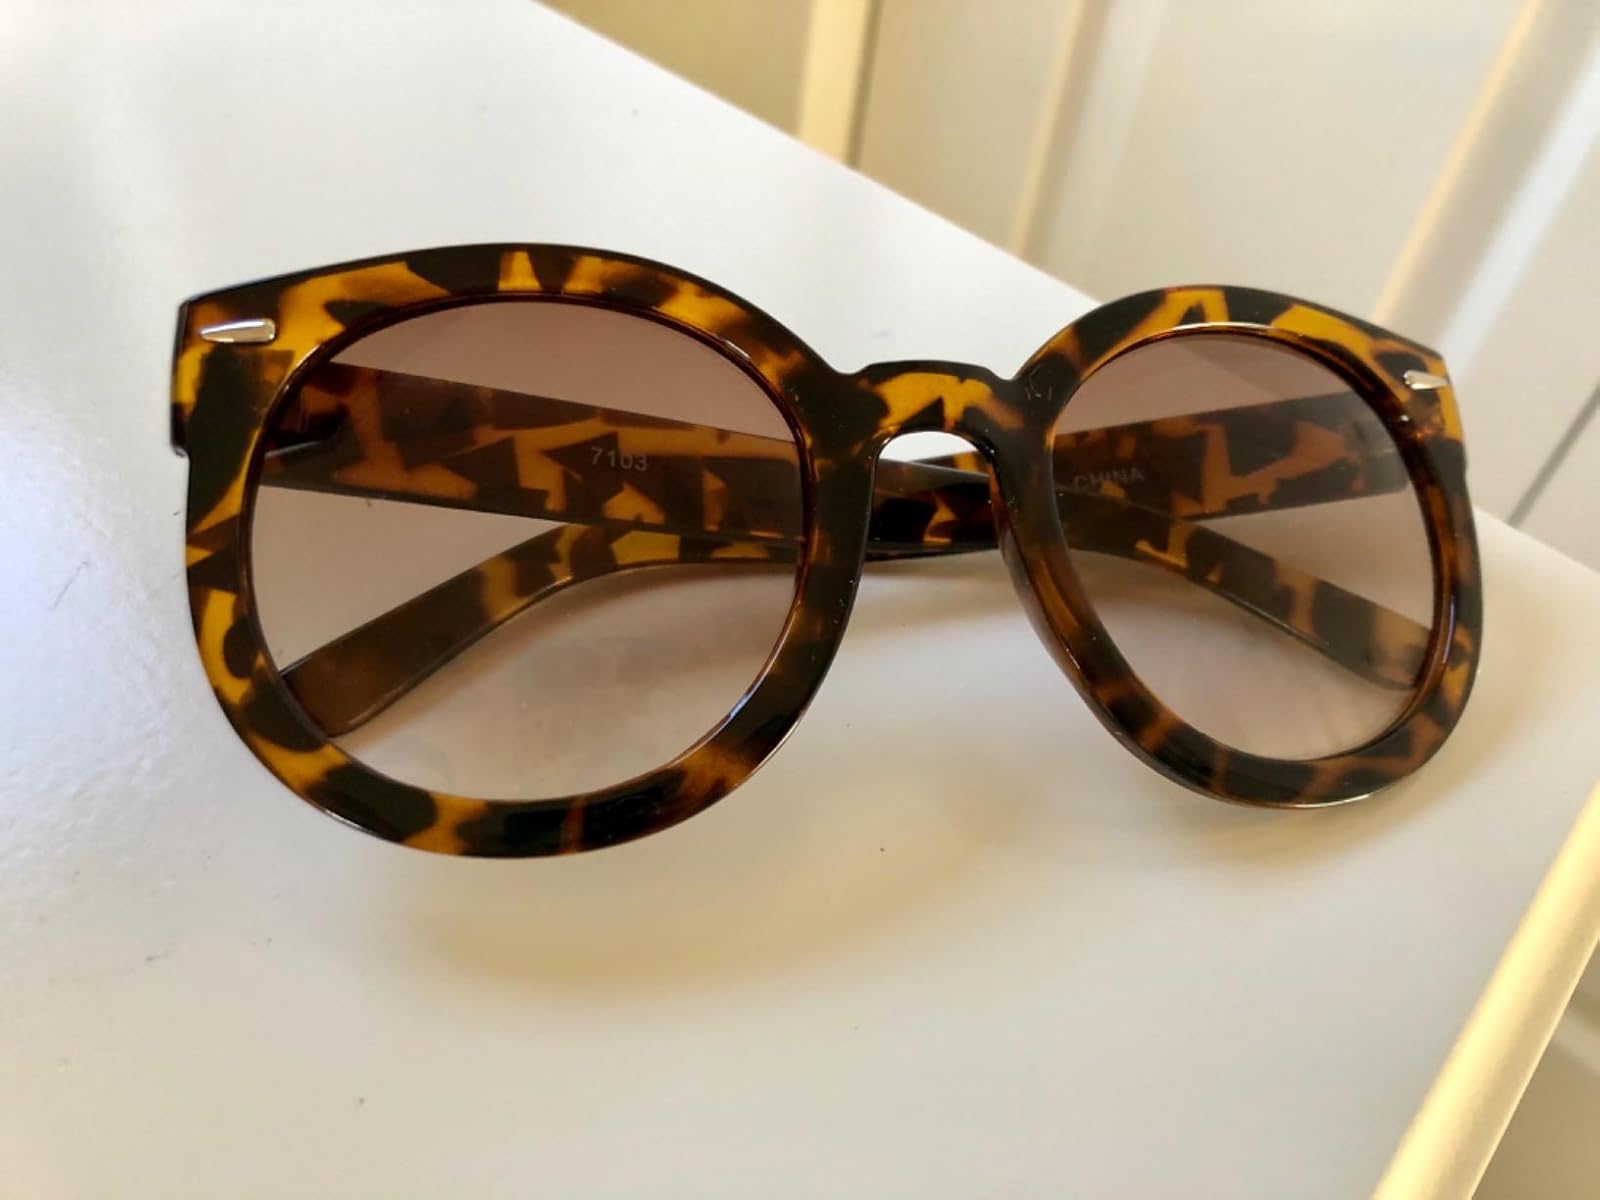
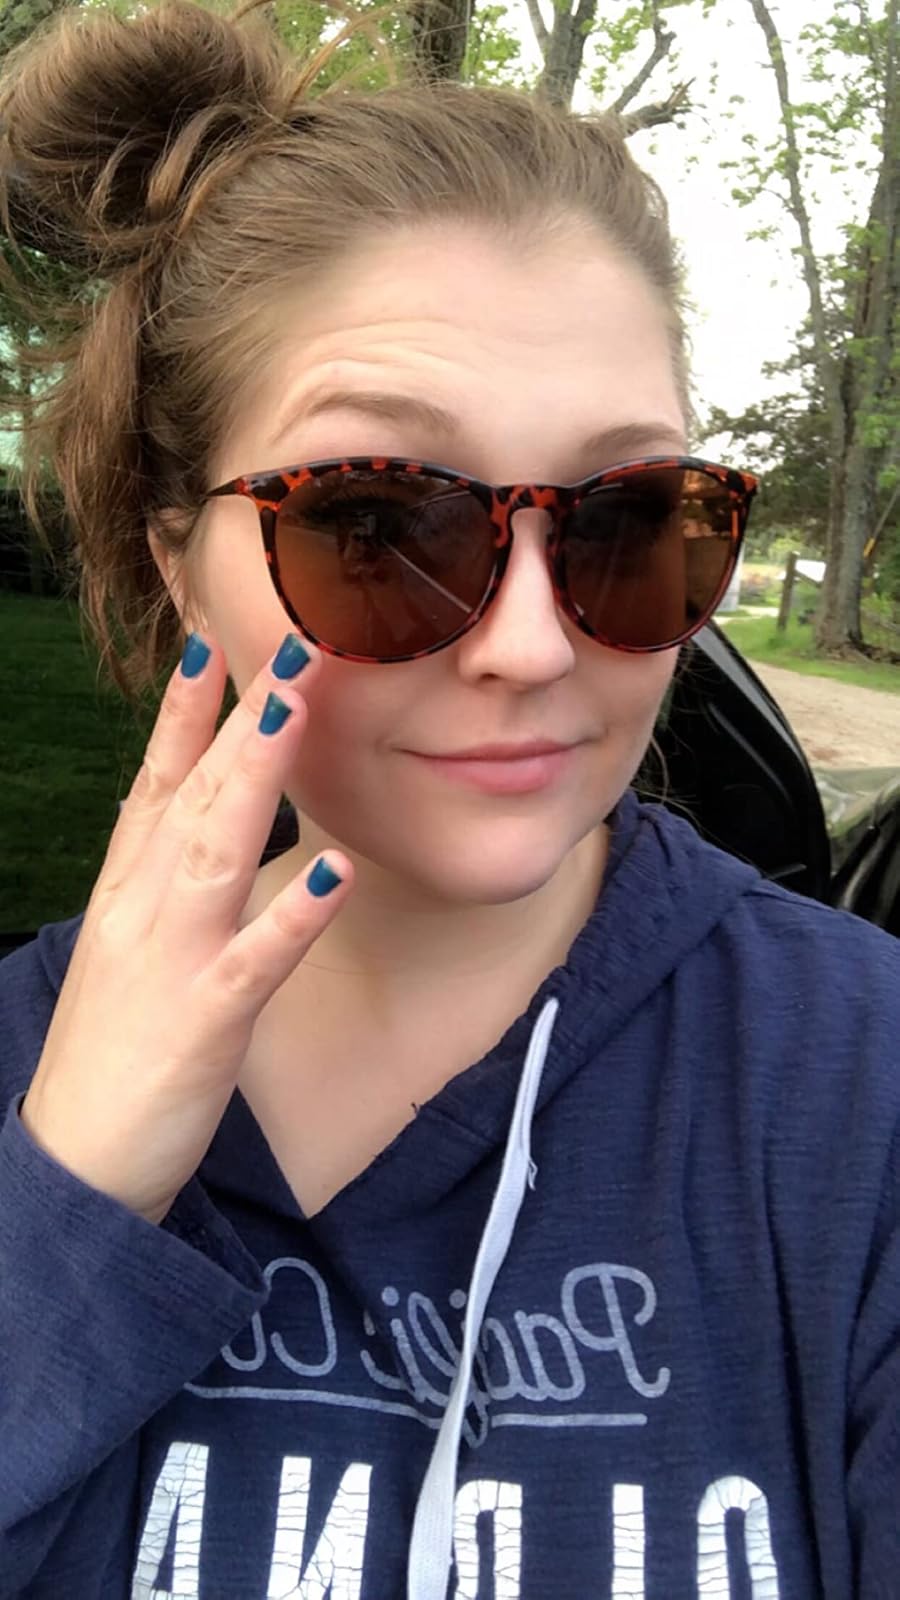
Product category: accessories_sunglasses
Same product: no